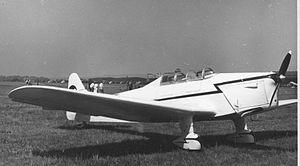
Le Miles Magister était un avion d'entraînement biplace en tandem construit par Miles Aircraft pour la Royal Air Force et la Fleet Air Arm. Affectueusement surnommé « Maggie », le Magister est dérivé des avions civils Hawk Major et Hawk Trainer. C'est le premier monoplan conçu spécifiquement comme avion d'entraînement pour la RAF. Étant de type monoplan à aile basse, le Magister était un excellent avion de transition pour les futurs pilotes de Spitfire et de Hurricane.